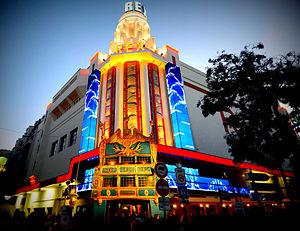
Le Grand Rex est une salle de cinéma et de spectacle parisienne.